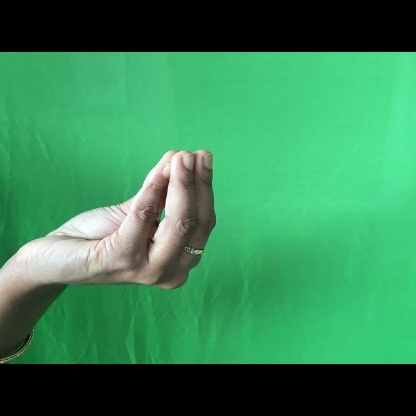
Mudra: Mukulam